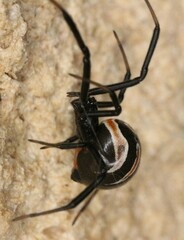
Species: Lactrodectus_hesperus